Gallimimus

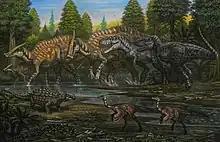
Two "Gallimimus" (right foreground) with contemporary dinosaurs of the Nemegt Formation

In 2001, palaeontologists Mark A. Norell, Makovicky, and Currie reported a "Gallimimus" skull (IGM 100/1133) and an "Ornithomimus" skull that preserved soft tissue structures on the beak. The inner side of the "Gallimimus" beak had columnar structures that the authors found similar to the lamellae in the beaks of anseriform birds, which use these for manipulating food, straining sediments, filter-feeding by segregating food items from other material, and for cutting plants while grazing. They found the Northern shoveller, which feeds on plants, molluscs, ostracods, and foraminiferans, to be the modern anseriform with structures most similar in anatomy to those of "Gallimimus". The authors noted that ornithomimids probably did not use their beaks to prey on large animals and were abundant in mesic environments, while rarer in more arid environments, suggesting that they may have depended on aquatic food sources. Makovicky, Kobayashi, and Currie pointed out that if this interpretation is correct, "Gallimimus" would have been one of the largest known terrestrial filter feeders.